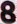
Number: 8